La Fargeville United Methodist Church

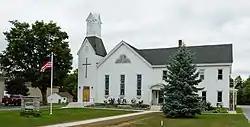

La Fargeville United Methodist Church is a historic United Methodist church located at Orleans in Jefferson County, New York. The three bay, gable front main section was built about 1850 in a vernacular Federal / Greek Revival style. An attached bell tower and parsonage were built in 1873. Both early structures are wood frame sheathed in clapboard. In 1892 the church was modified to the Akron plan.